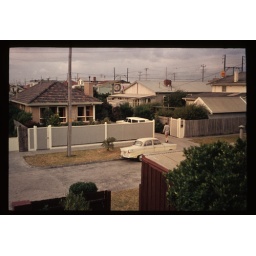
Drew and Jill's house in Sophia Ave Aspendale. Nanna and Pa built over the road from them